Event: Ecuador Earthquake
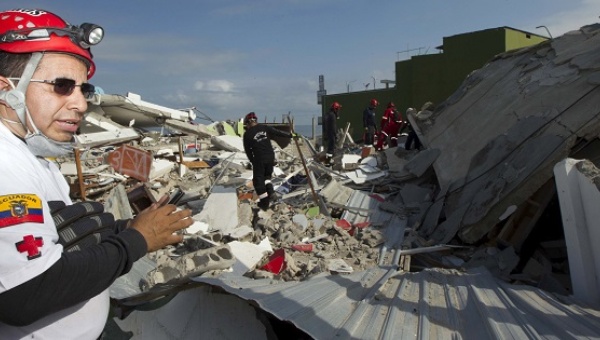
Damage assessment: damage